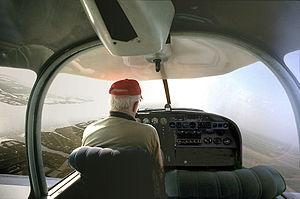
Jacques Dassié, né à Angoulême en 1928, est un spécialiste de l'archéologie aérienne.
L'archéologie aérienne est une méthode d'archéologie non destructive qui consiste à photographier à moyenne altitude des zones dégagées et à étudier et interpréter les indices recueillis, invisibles au sol.